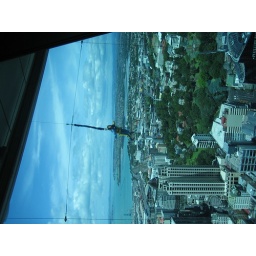
This mad person is jumping off the tower. The Sky Tower is the tallest building in the southern hemisphere...